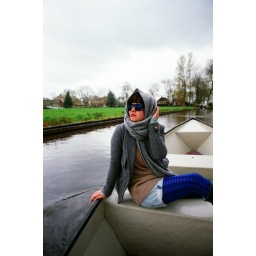
Giethoorn boat trip 4.8 x chilly sheep picnic in the car